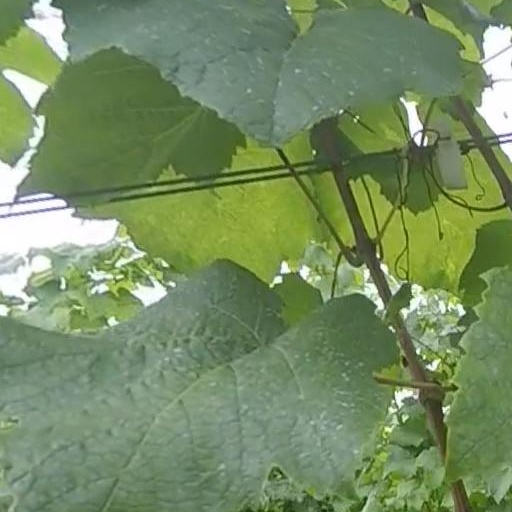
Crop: grape